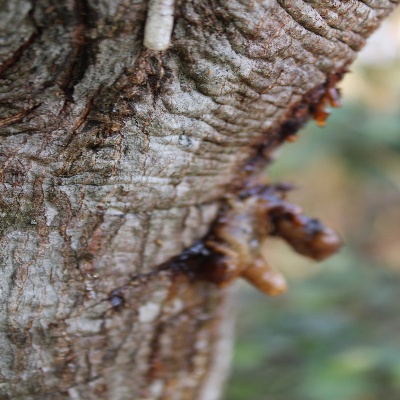
Crop: Cashew
Condition: gumosis